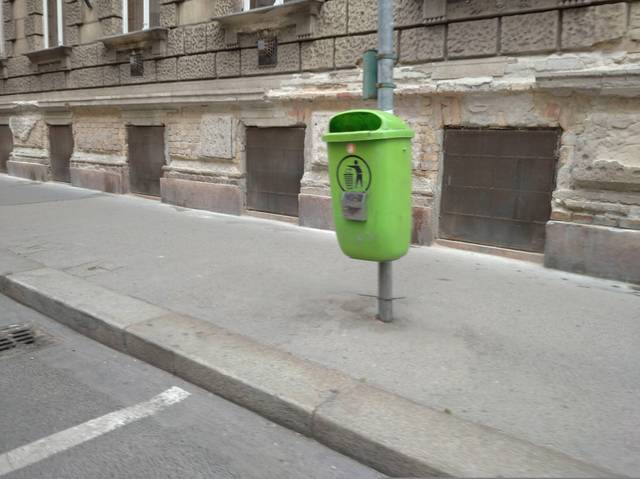
Region: Hungary
Coordinates: 47.504, 19.074